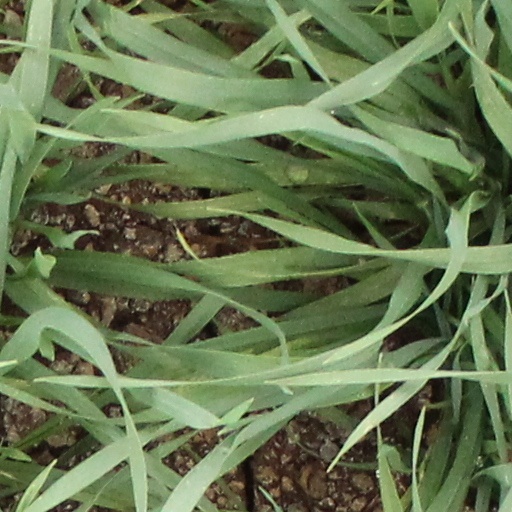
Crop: wheat